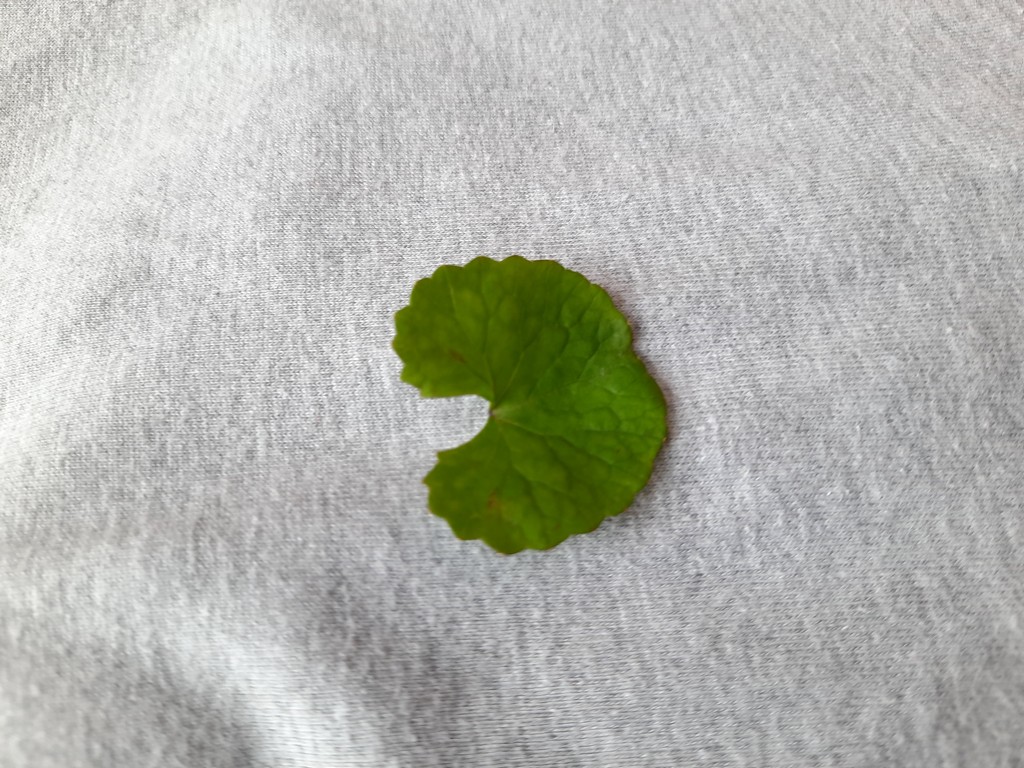
Label: Healthy